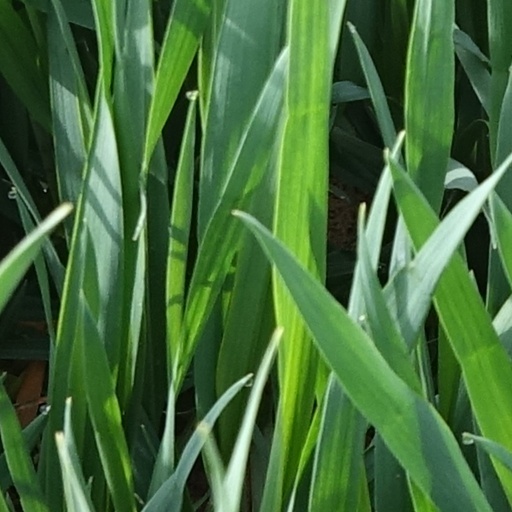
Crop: wheat